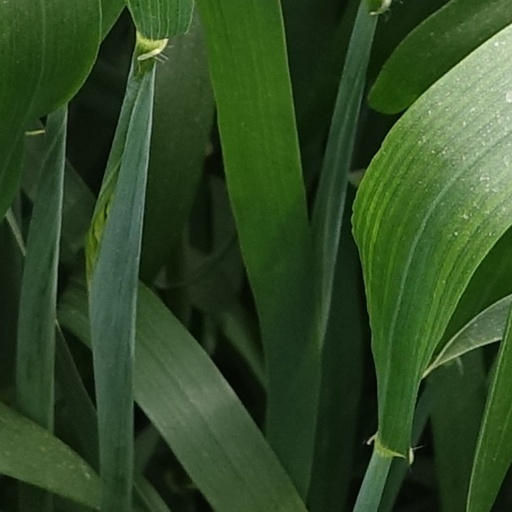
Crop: wheat